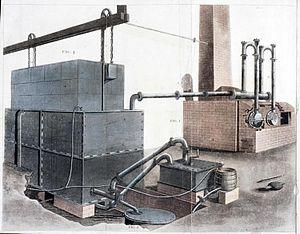
L'Histoire du gaz manufacturé se rapporte à la période qui a précédé l'avènement de l'électricité, où les villes furent éclairées et ensuite chauffées par des gaz manufacturés, c'est-à-dire fabriqués par « distillation » dans des usines à gaz ou des cokeries. Cette période a vu naître les premiers grands groupes énergétiques.